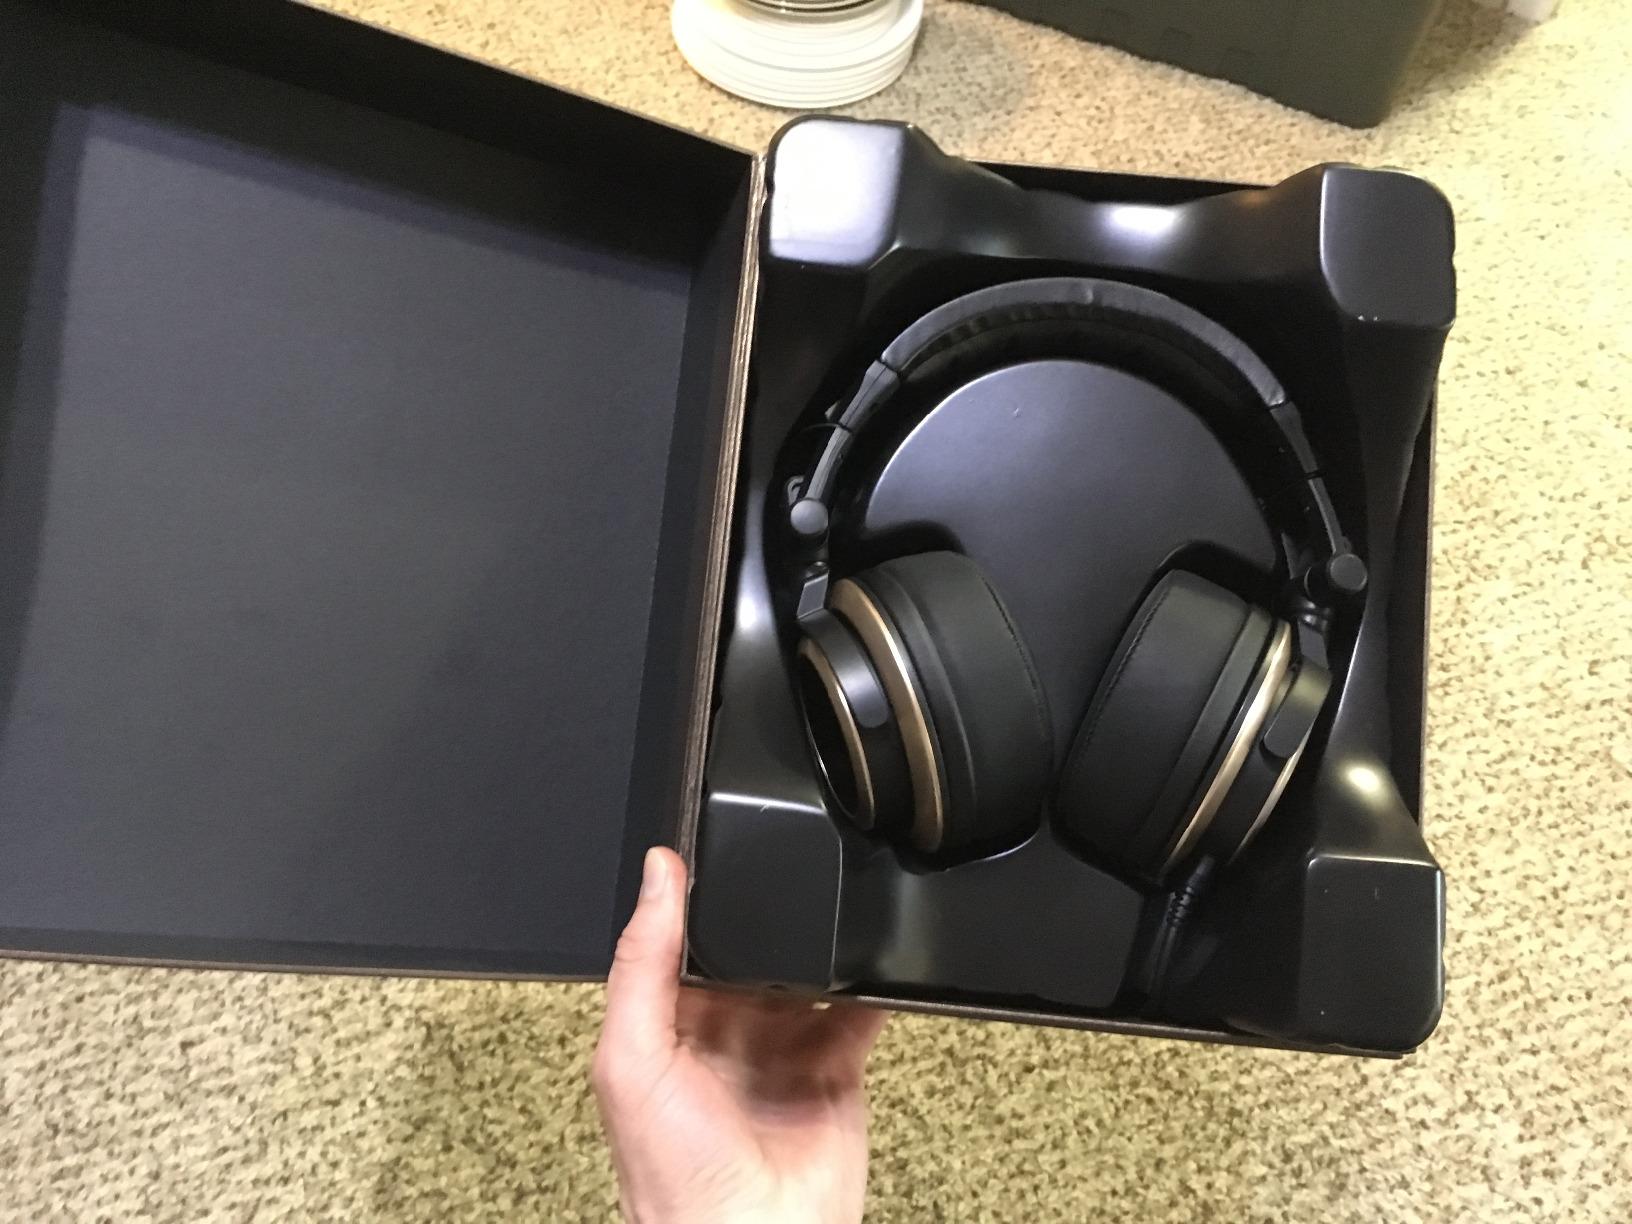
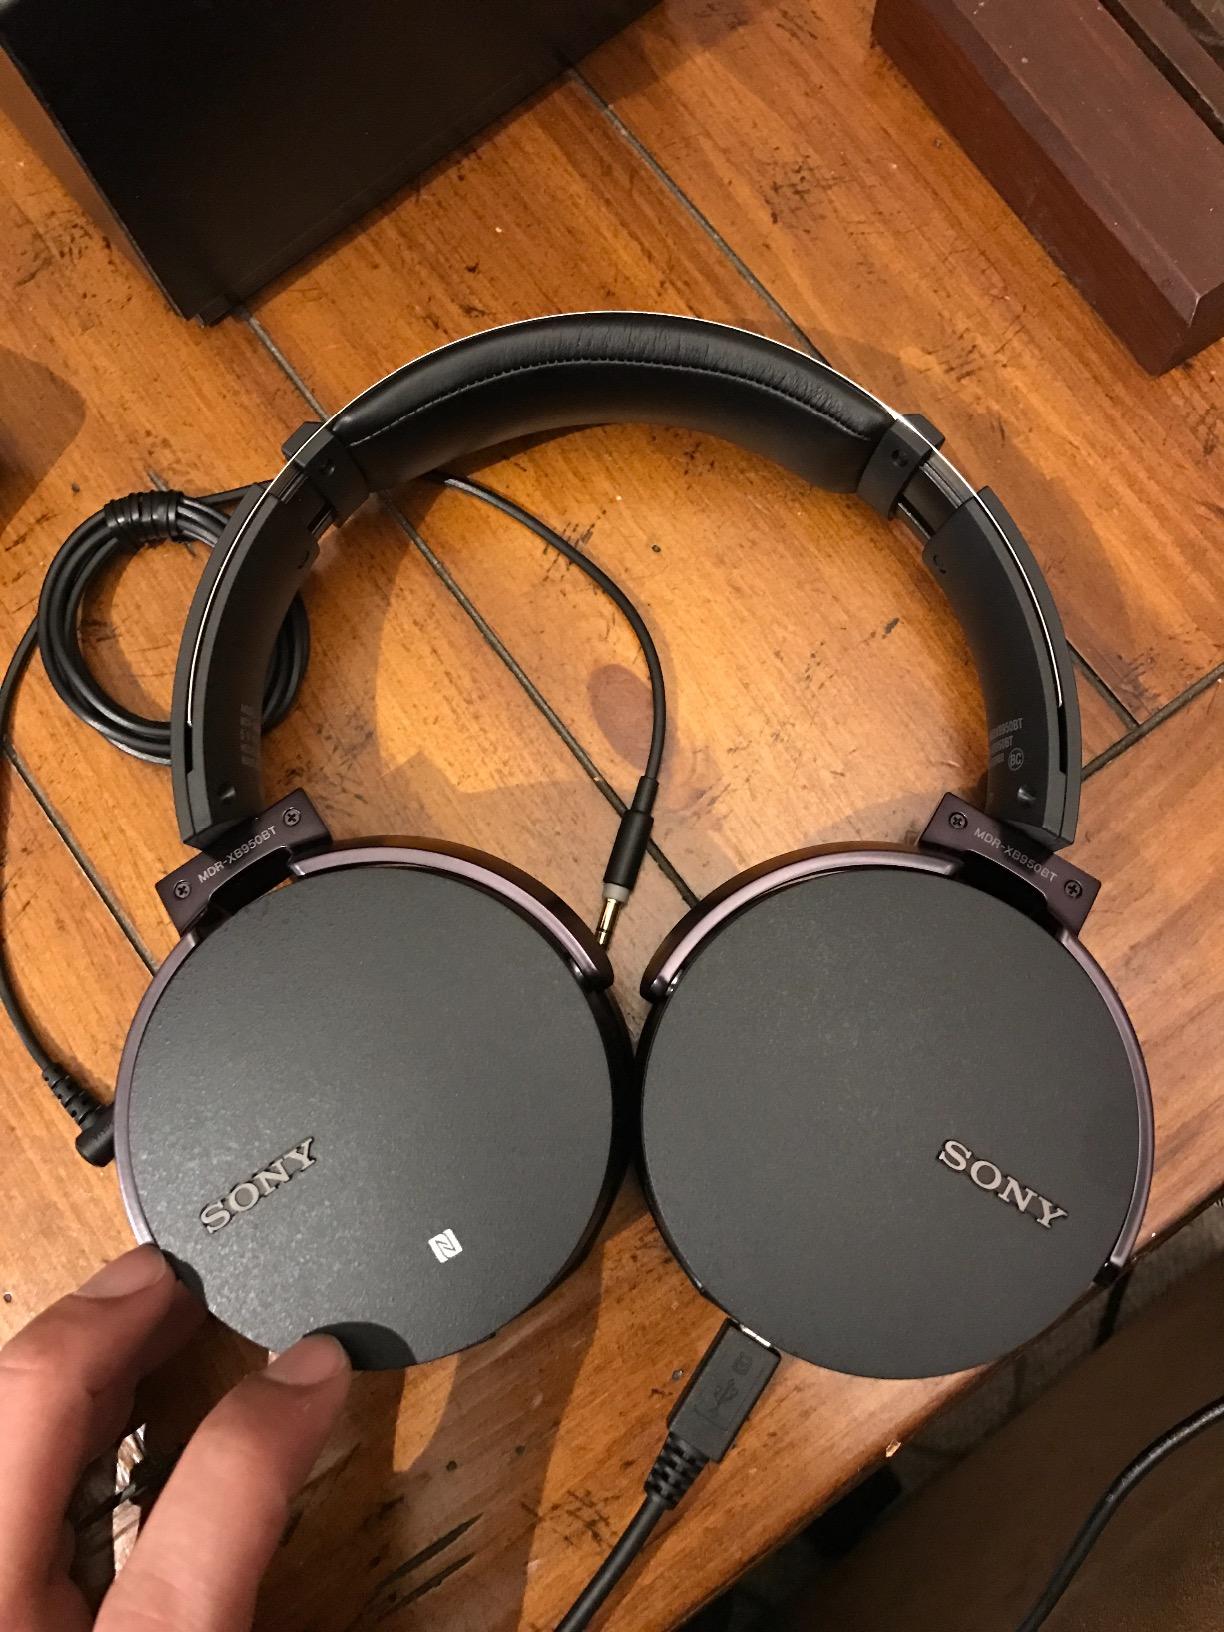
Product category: headphones
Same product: no